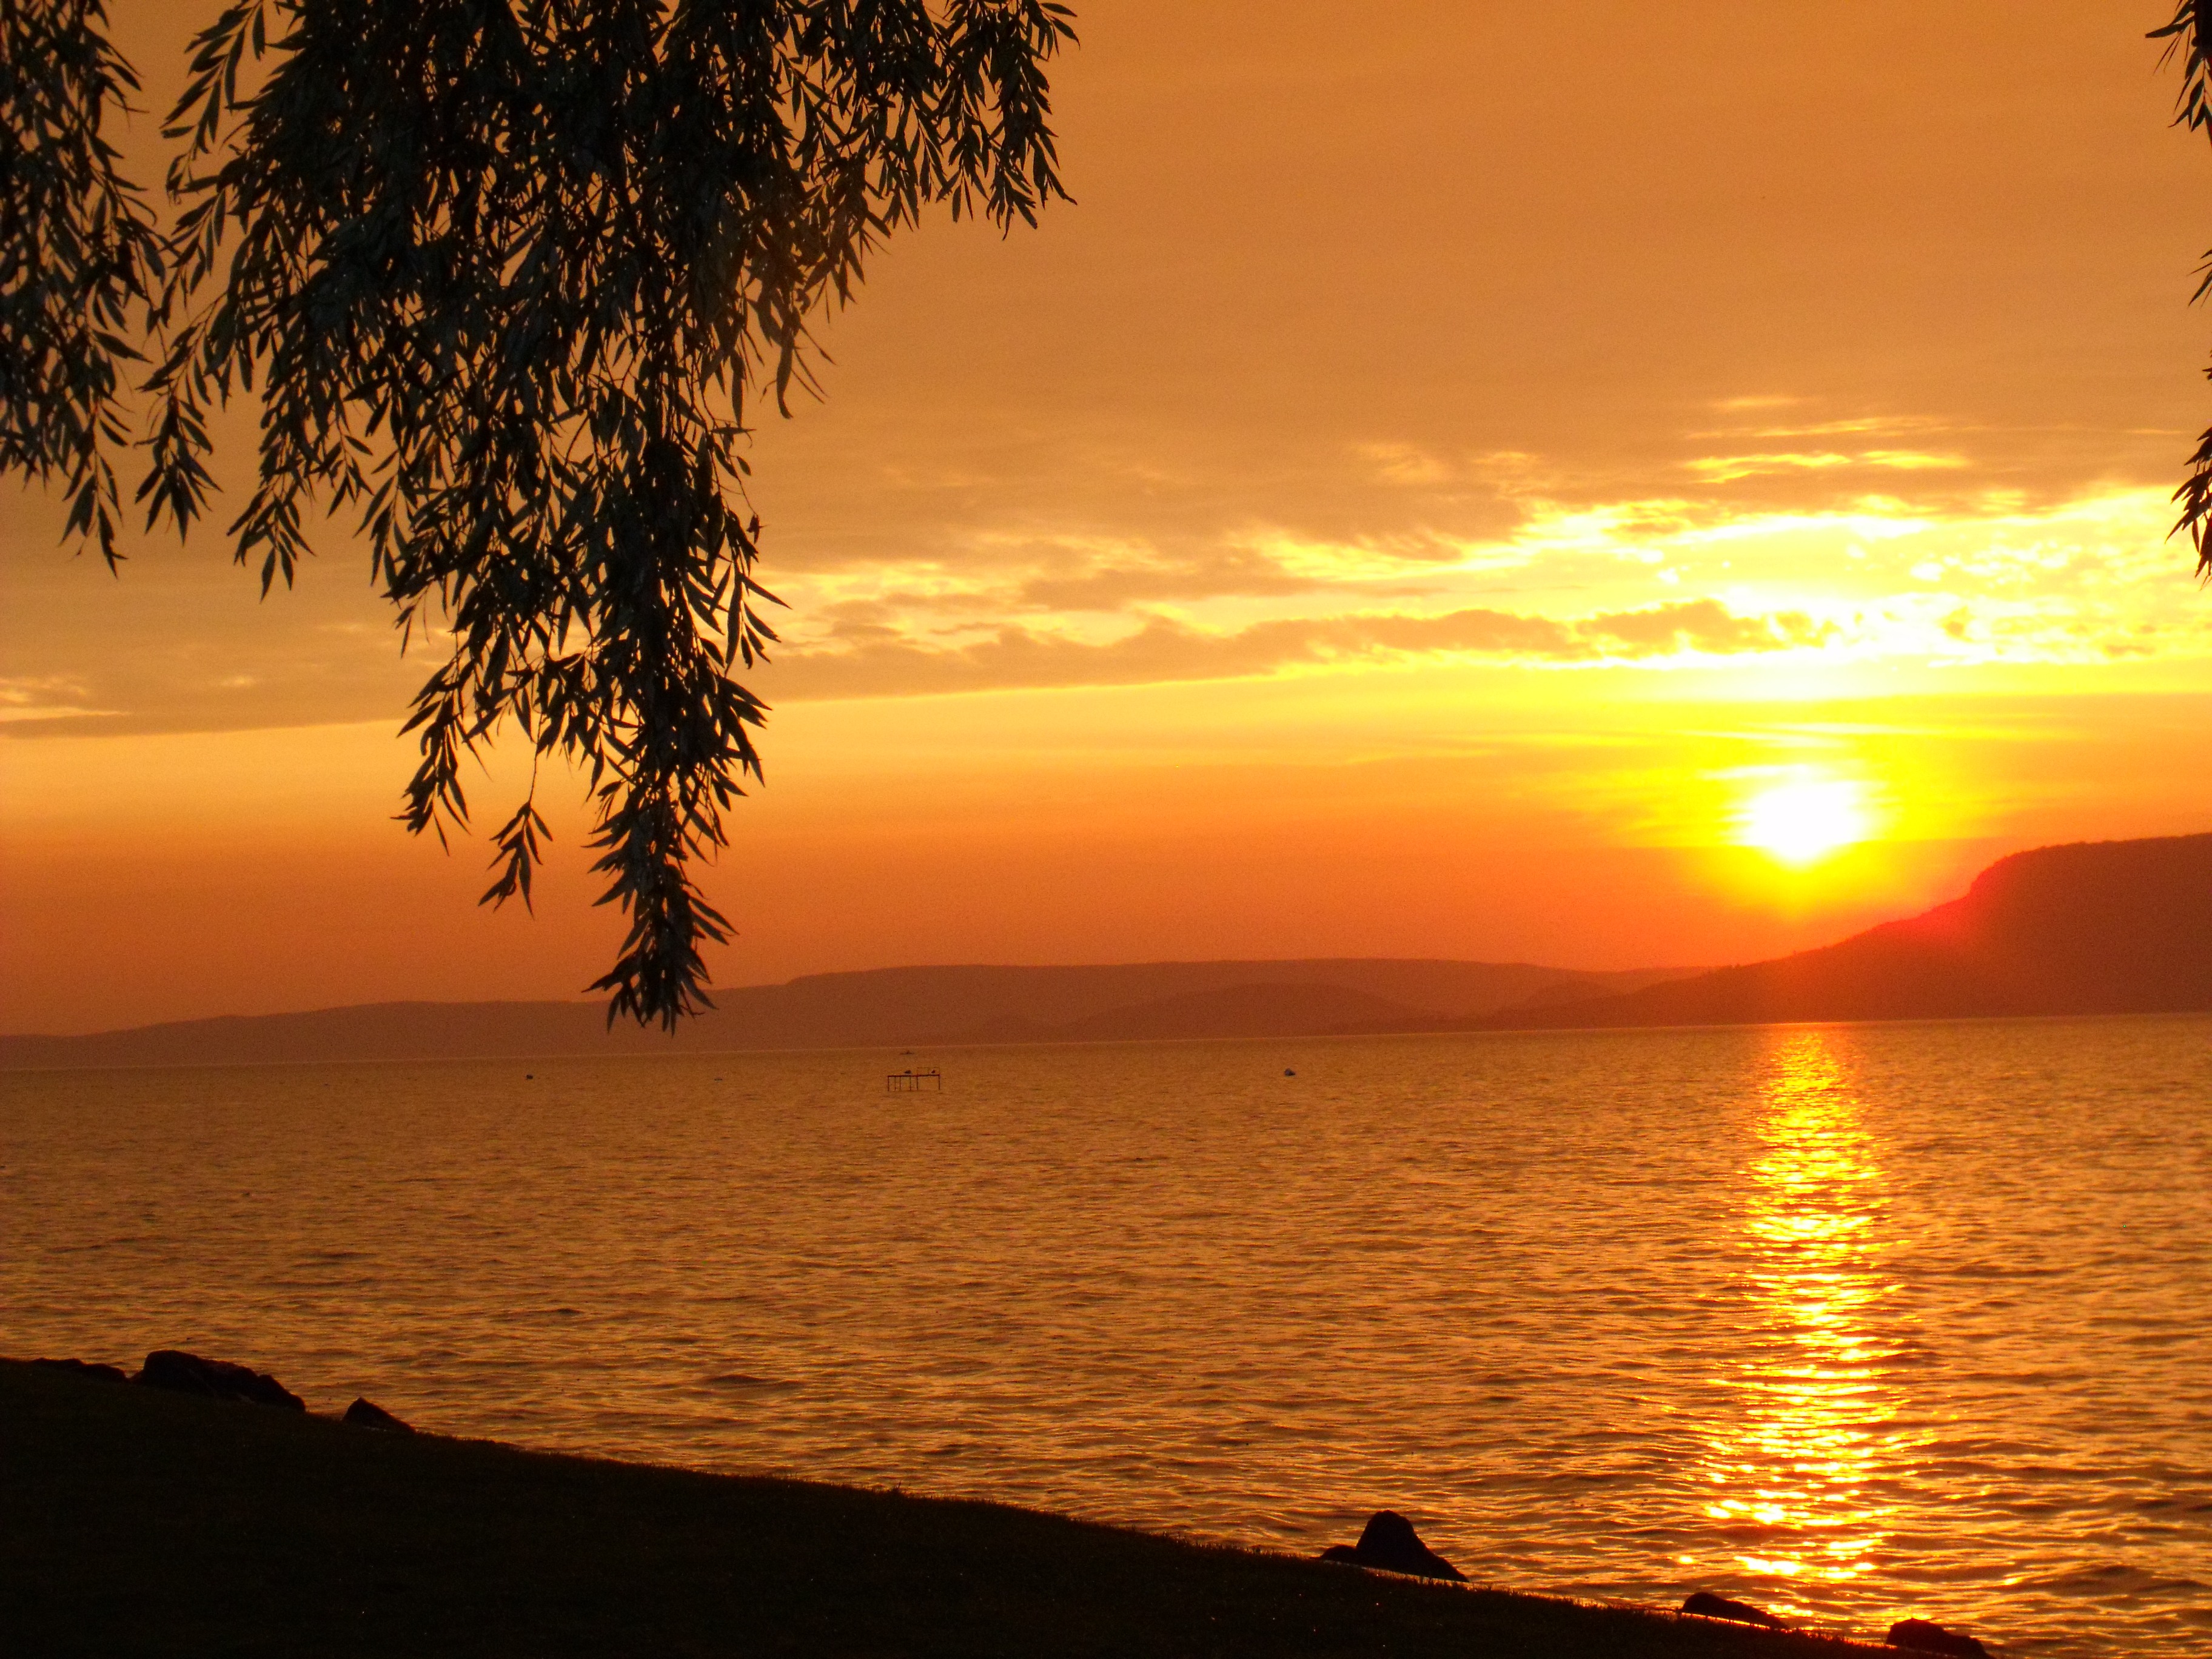
beach, sea, coast, ocean, horizon, sun, sunrise, sunset, sunlight, morning, dawn, dusk, evening, afterglow, lake balaton, aranyh d